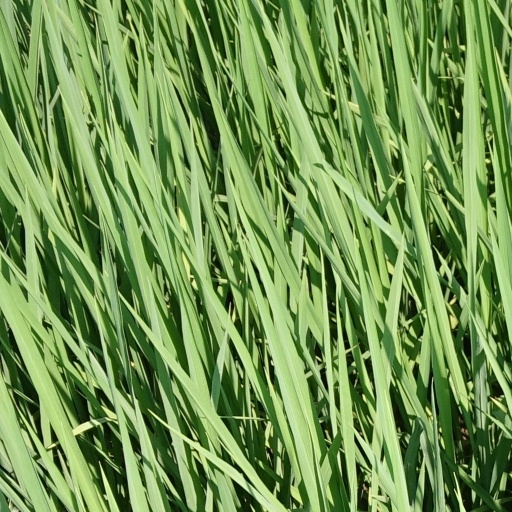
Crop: rice